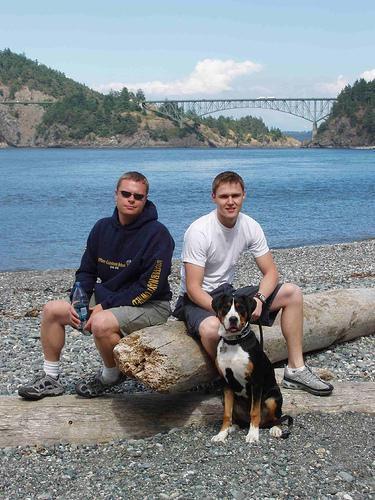
Greater_Swiss_Mountain_dog